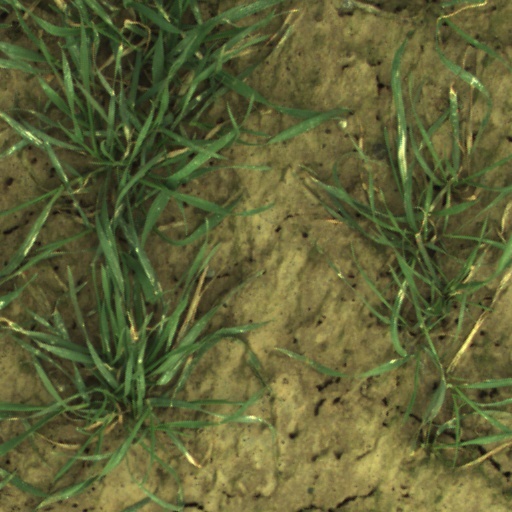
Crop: wheat